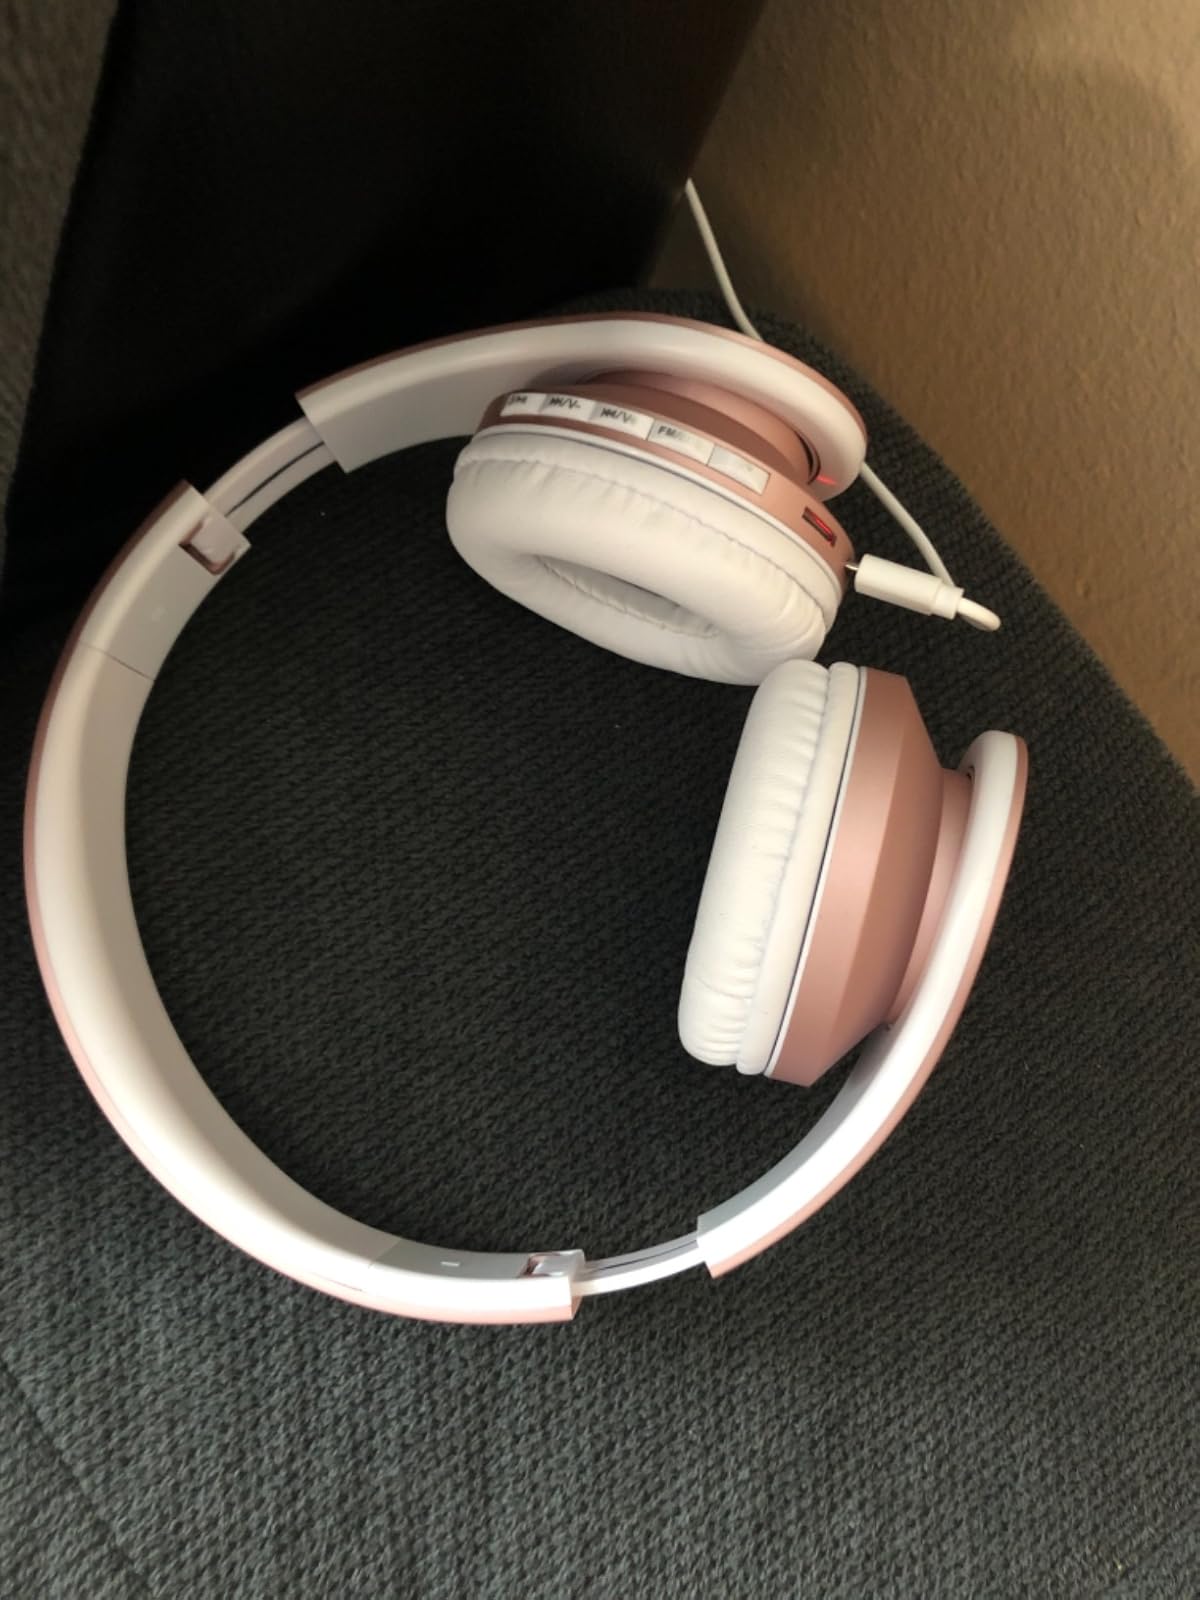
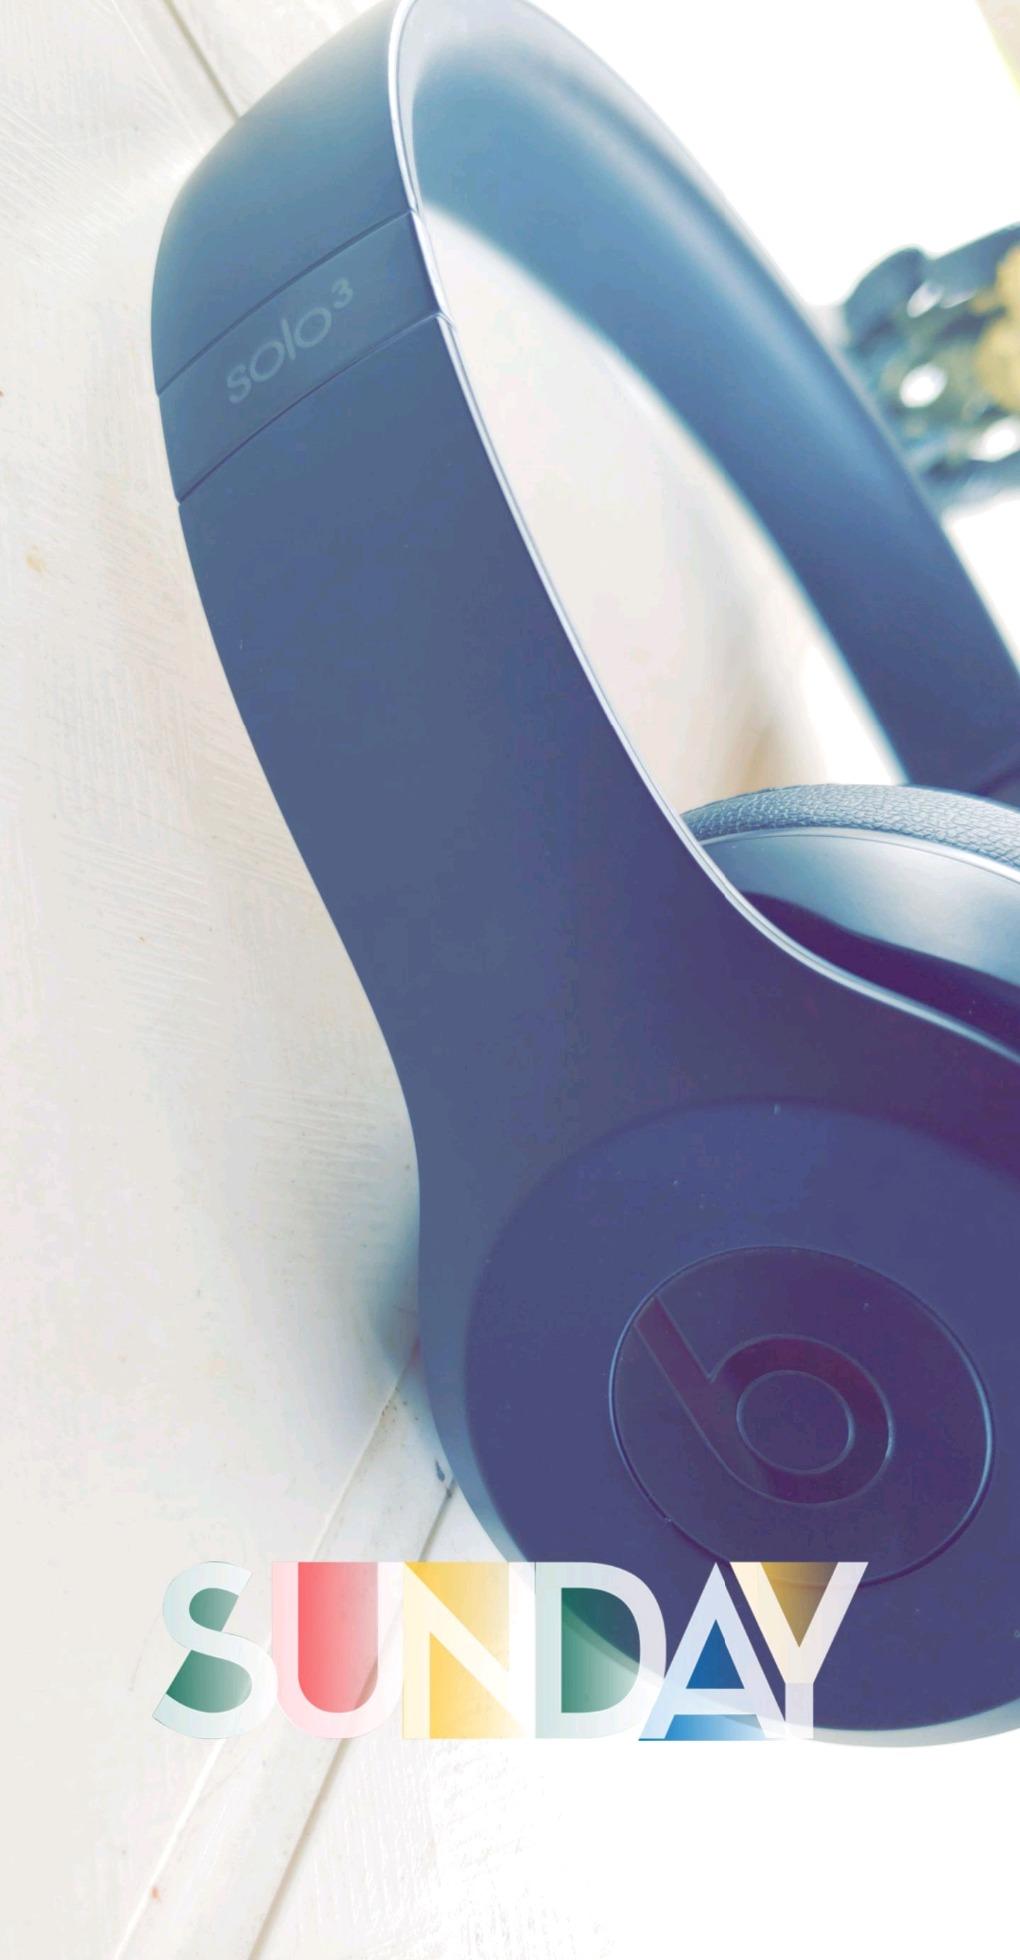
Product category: headphones
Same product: no